The New Industrial State

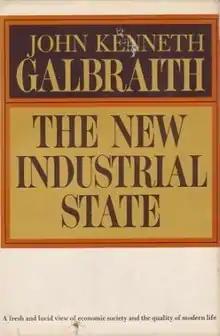
First edition

The New Industrial State is a 1967 book by John Kenneth Galbraith. Three revised editions appeared in 1972, 1978 and 1985.